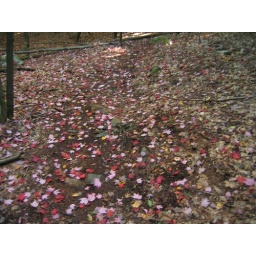
Red leaves with pink bottoms cover the ground in the forest around Grafton Lakes State Park.